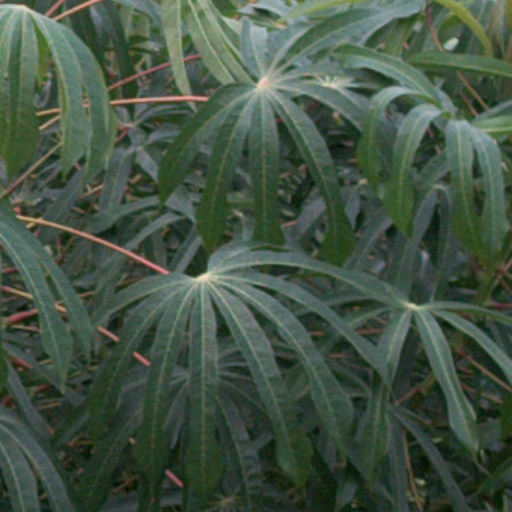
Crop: cassava